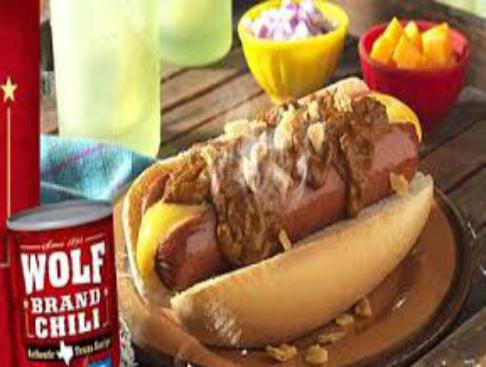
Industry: Food